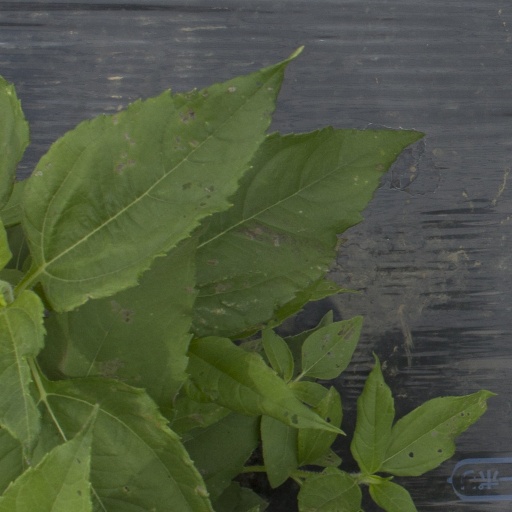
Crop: Jerusalem artichoke